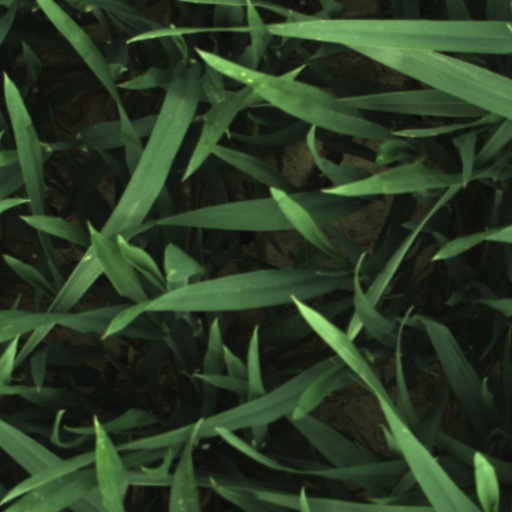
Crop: wheat